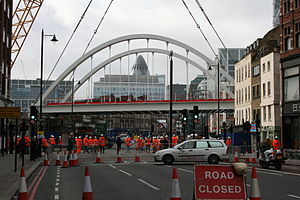
London Overground / Historie / East London Line-forlængelse
Den nye Overground-jernbanebro sænkes på plads over Shoreditch High Street.
London Overground er et netværk af forstadstog i Storbritannien, der betjener store dele af London og Hertfordshire. Det har været opereret af London Overground Rail Operations siden 2007, som en del af National Rails netværk og under Transport for London's franchisekontrol og markedsføring. Det består af fem baner: East London Line, Gospel Oak to Barking Line, North London Line, West London Line og Watford DC Line. Fra ultimo 2012 inkluderes en sjette bane, South London Line, i Overground-systemet.